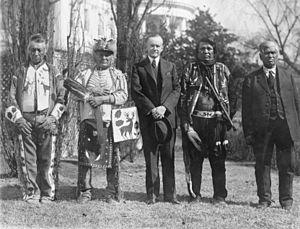
John Calvin Coolidge, Jr., né le 4 juillet 1872 à Plymouth et mort le 5 janvier 1933 à Northampton, est un homme d'État américain, 30ᵉ président des États-Unis en fonction du 2 août 1923 au 4 mars 1929.
Cette page concerne des événements d'actualité qui se sont produits durant l'année 1924 du calendrier grégorien aux États-Unis.